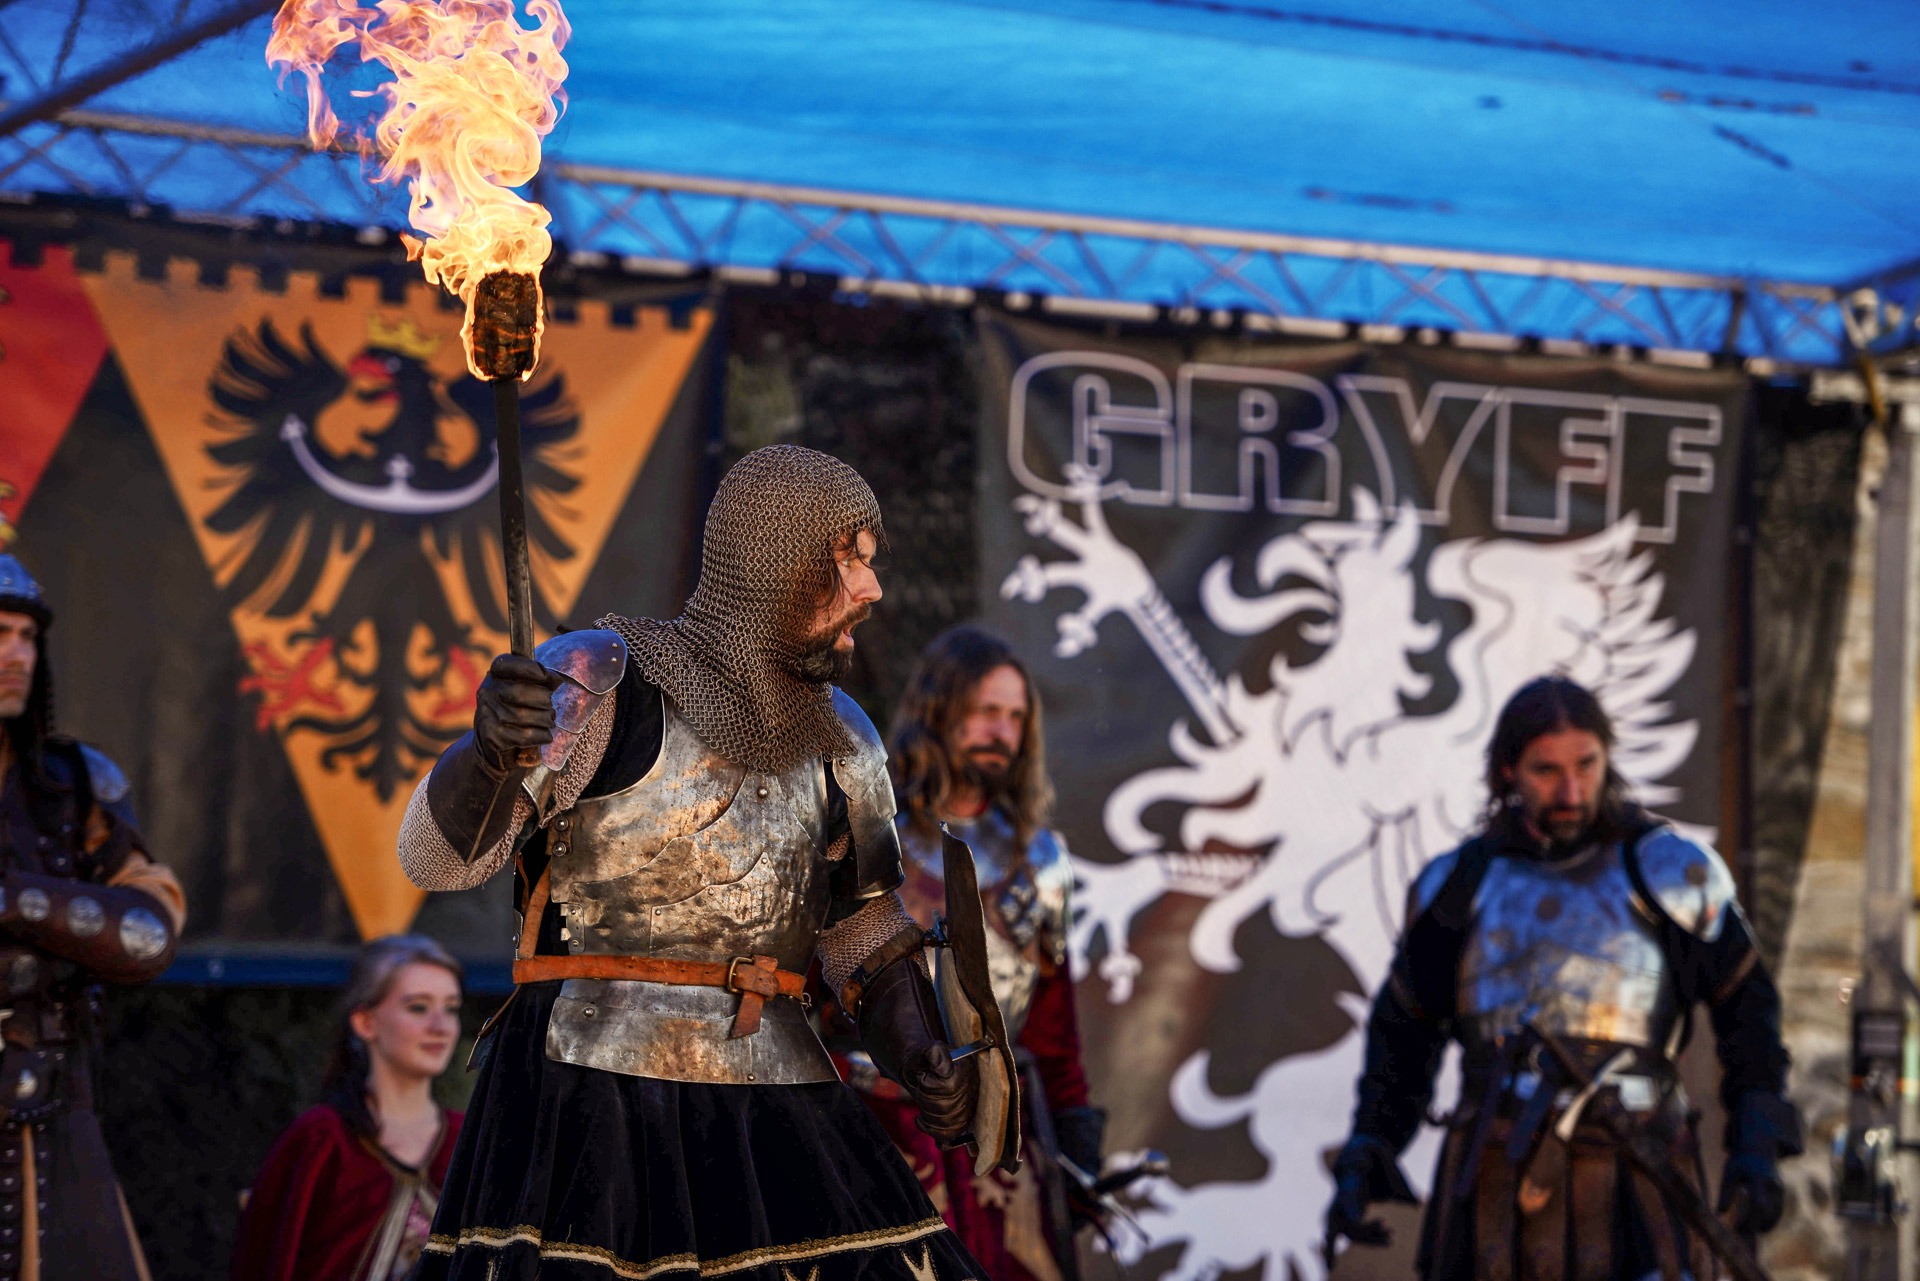
soldier, carnival, fire, sword, fight, festival, queen, knight, shield, event, armor, groomer, torches, musical theatre